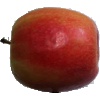
Label: Apple Pink Lady 1